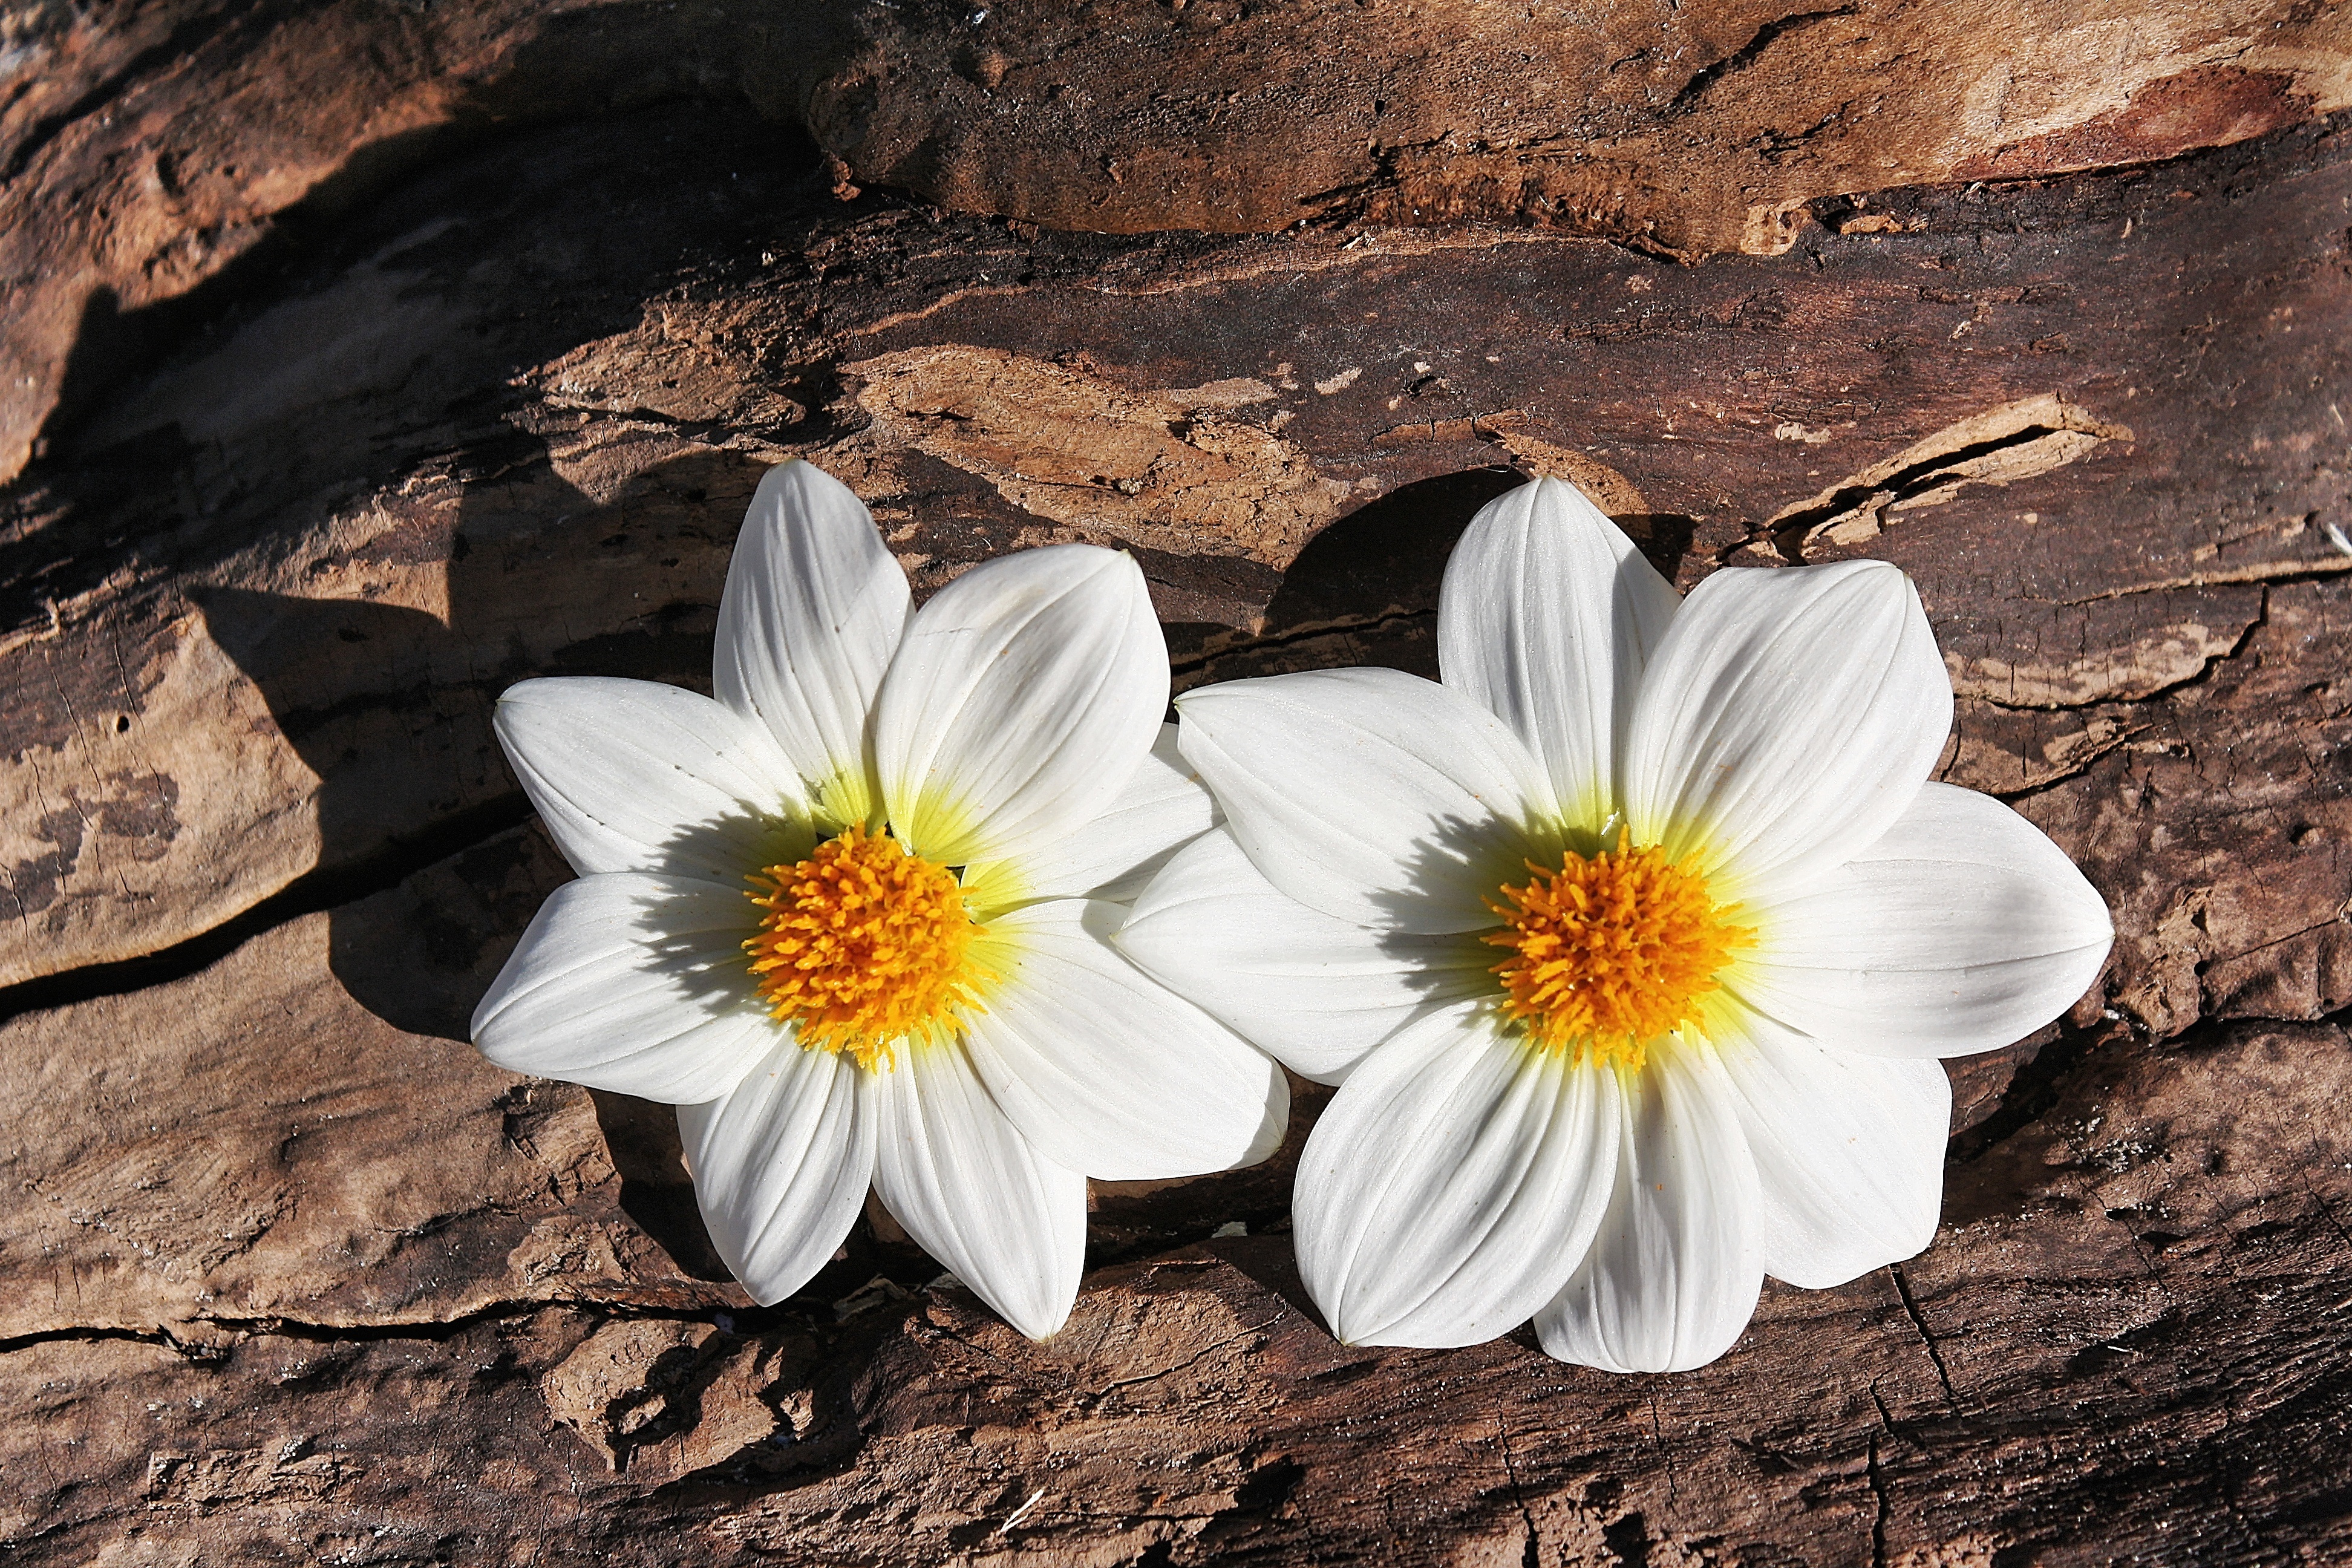
nature, blossom, plant, wood, leaf, flower, petal, daisy, botany, two, yellow, flora, wildflower, flowers, close up, macro photography, flowering plant, daisy family, land plant